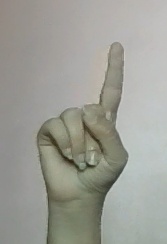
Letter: bb